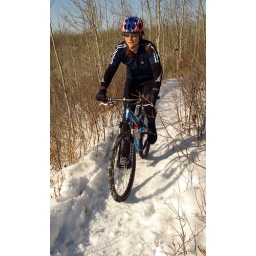
A winter mountain bike ride in Terwillegar Park Edmonton Alberta.